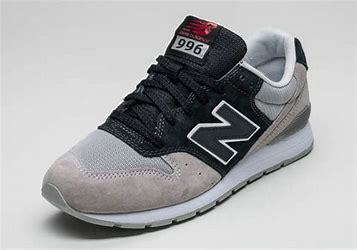
Brand: New
Model: Balance New Balance 996